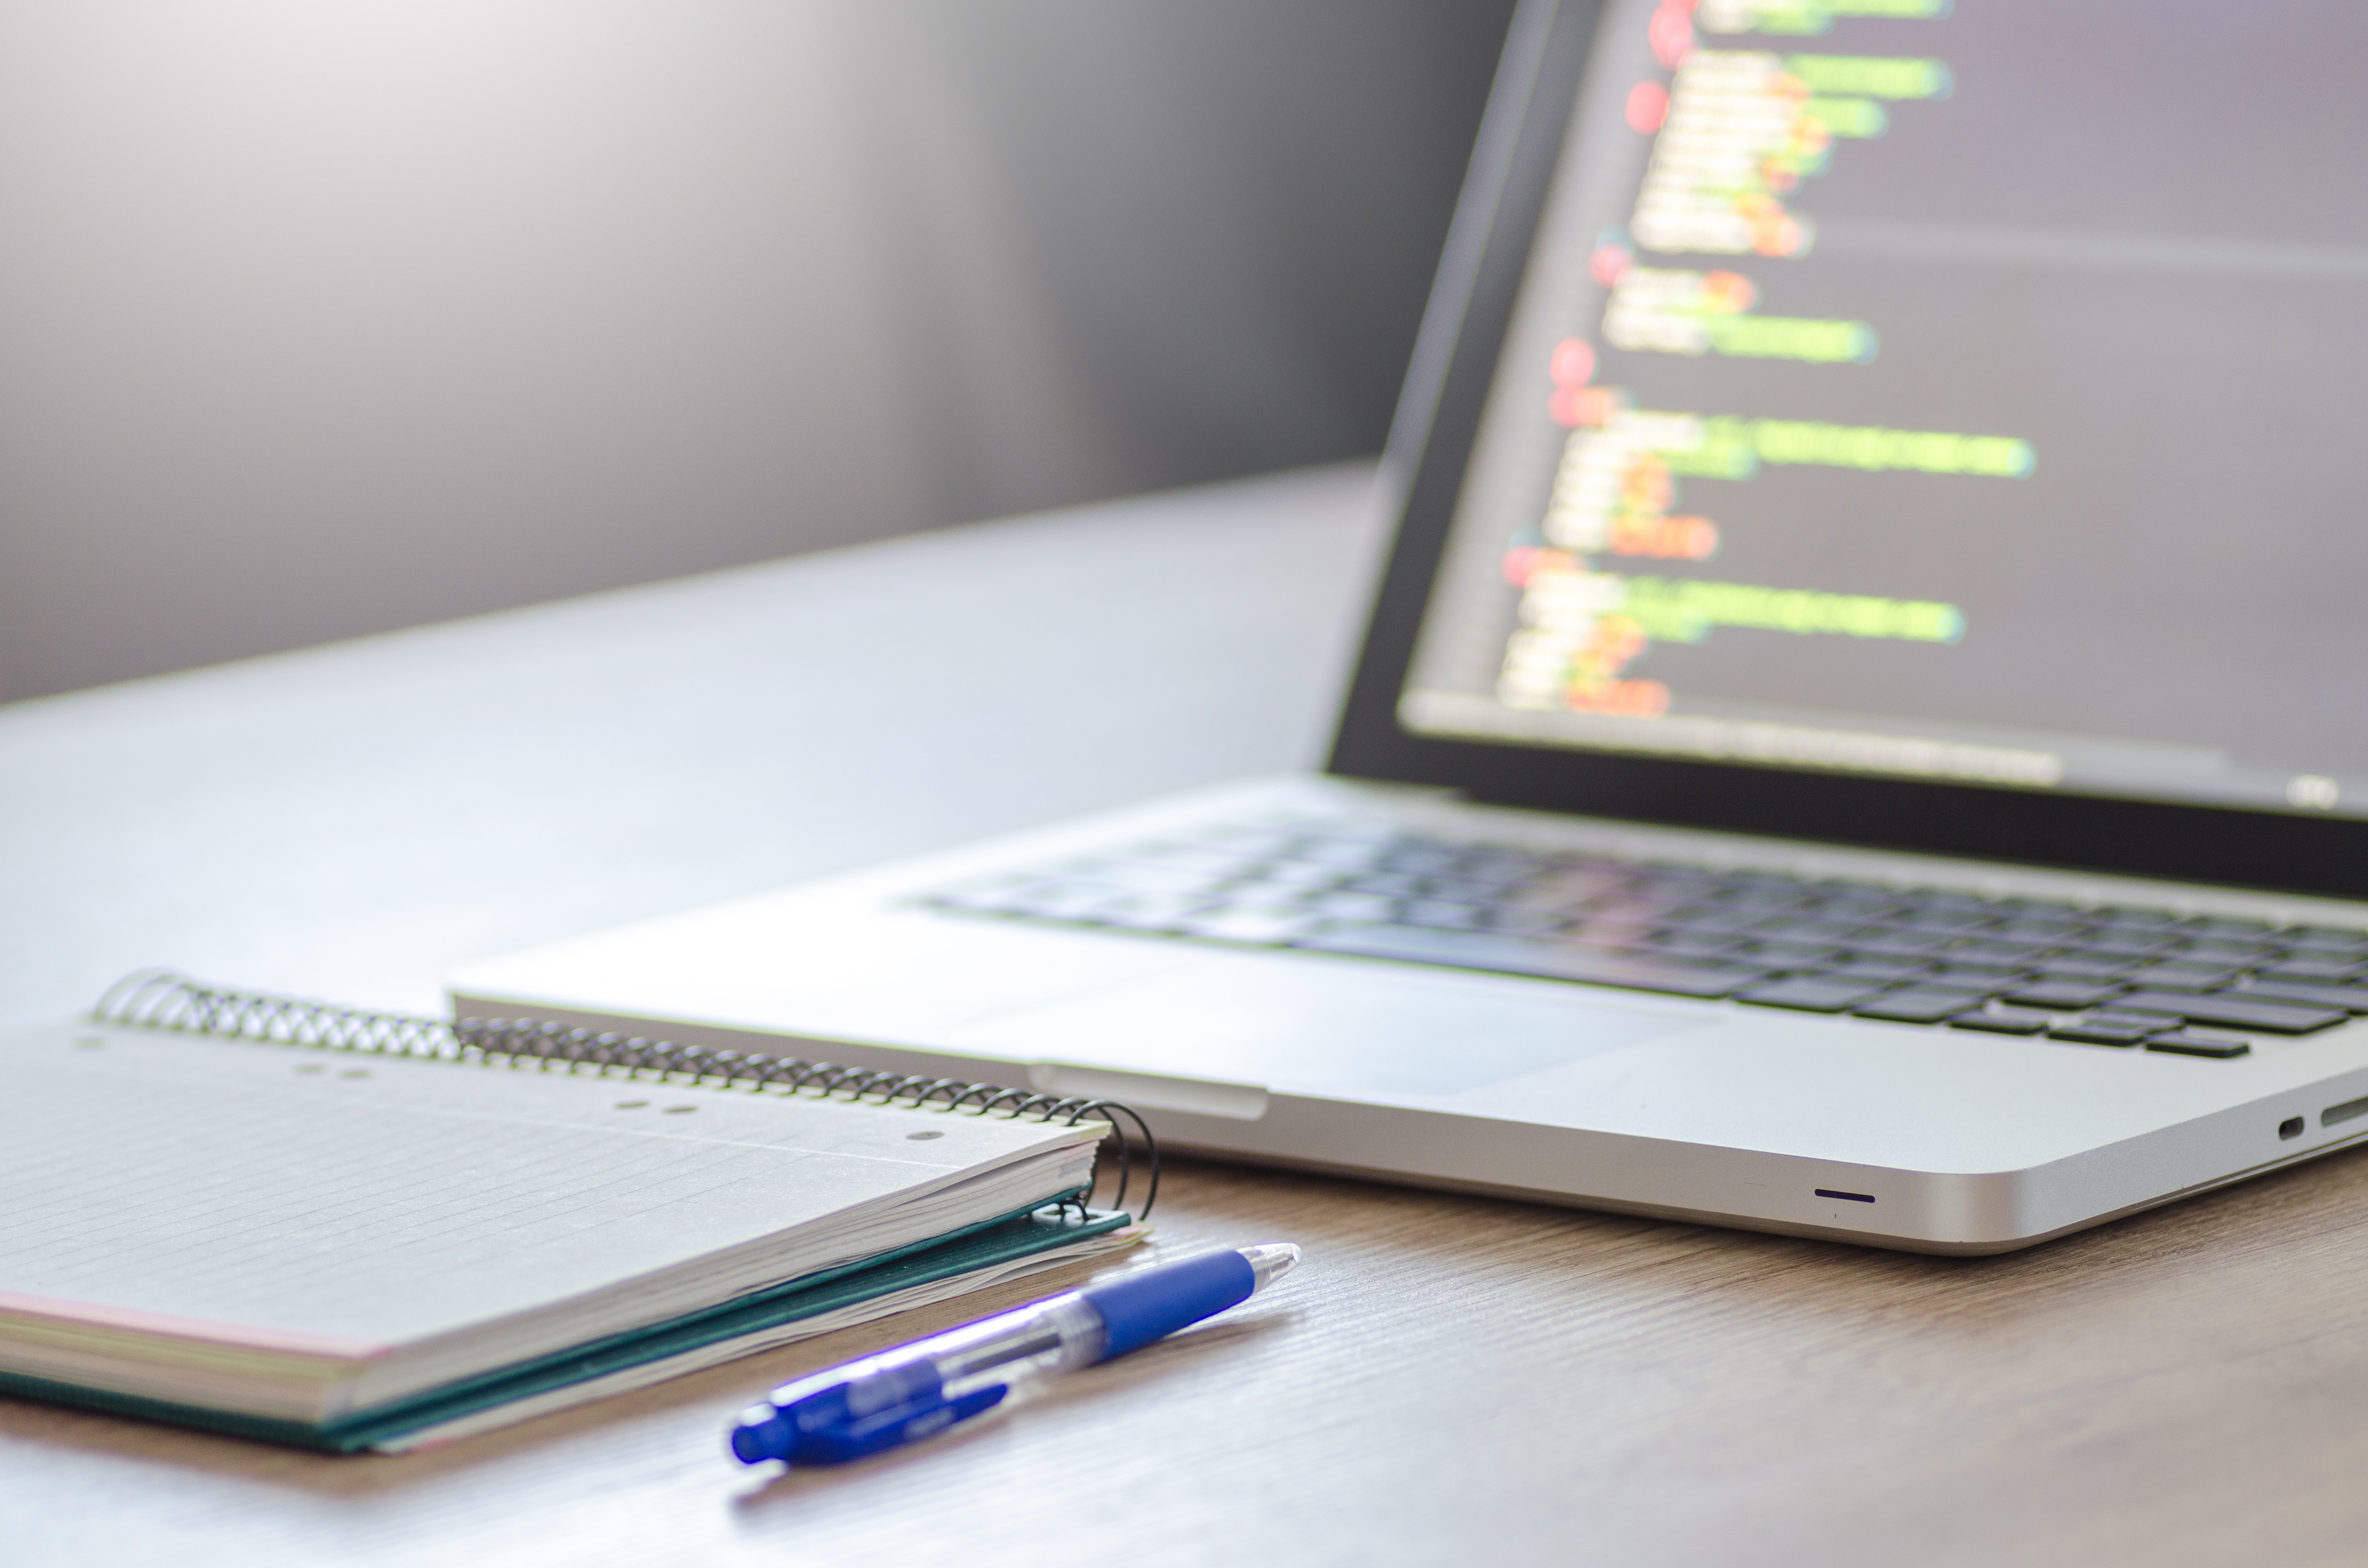
laptop, netbook, personal computer, technology, electronic device, computer, office equipment, gadget, touchpad